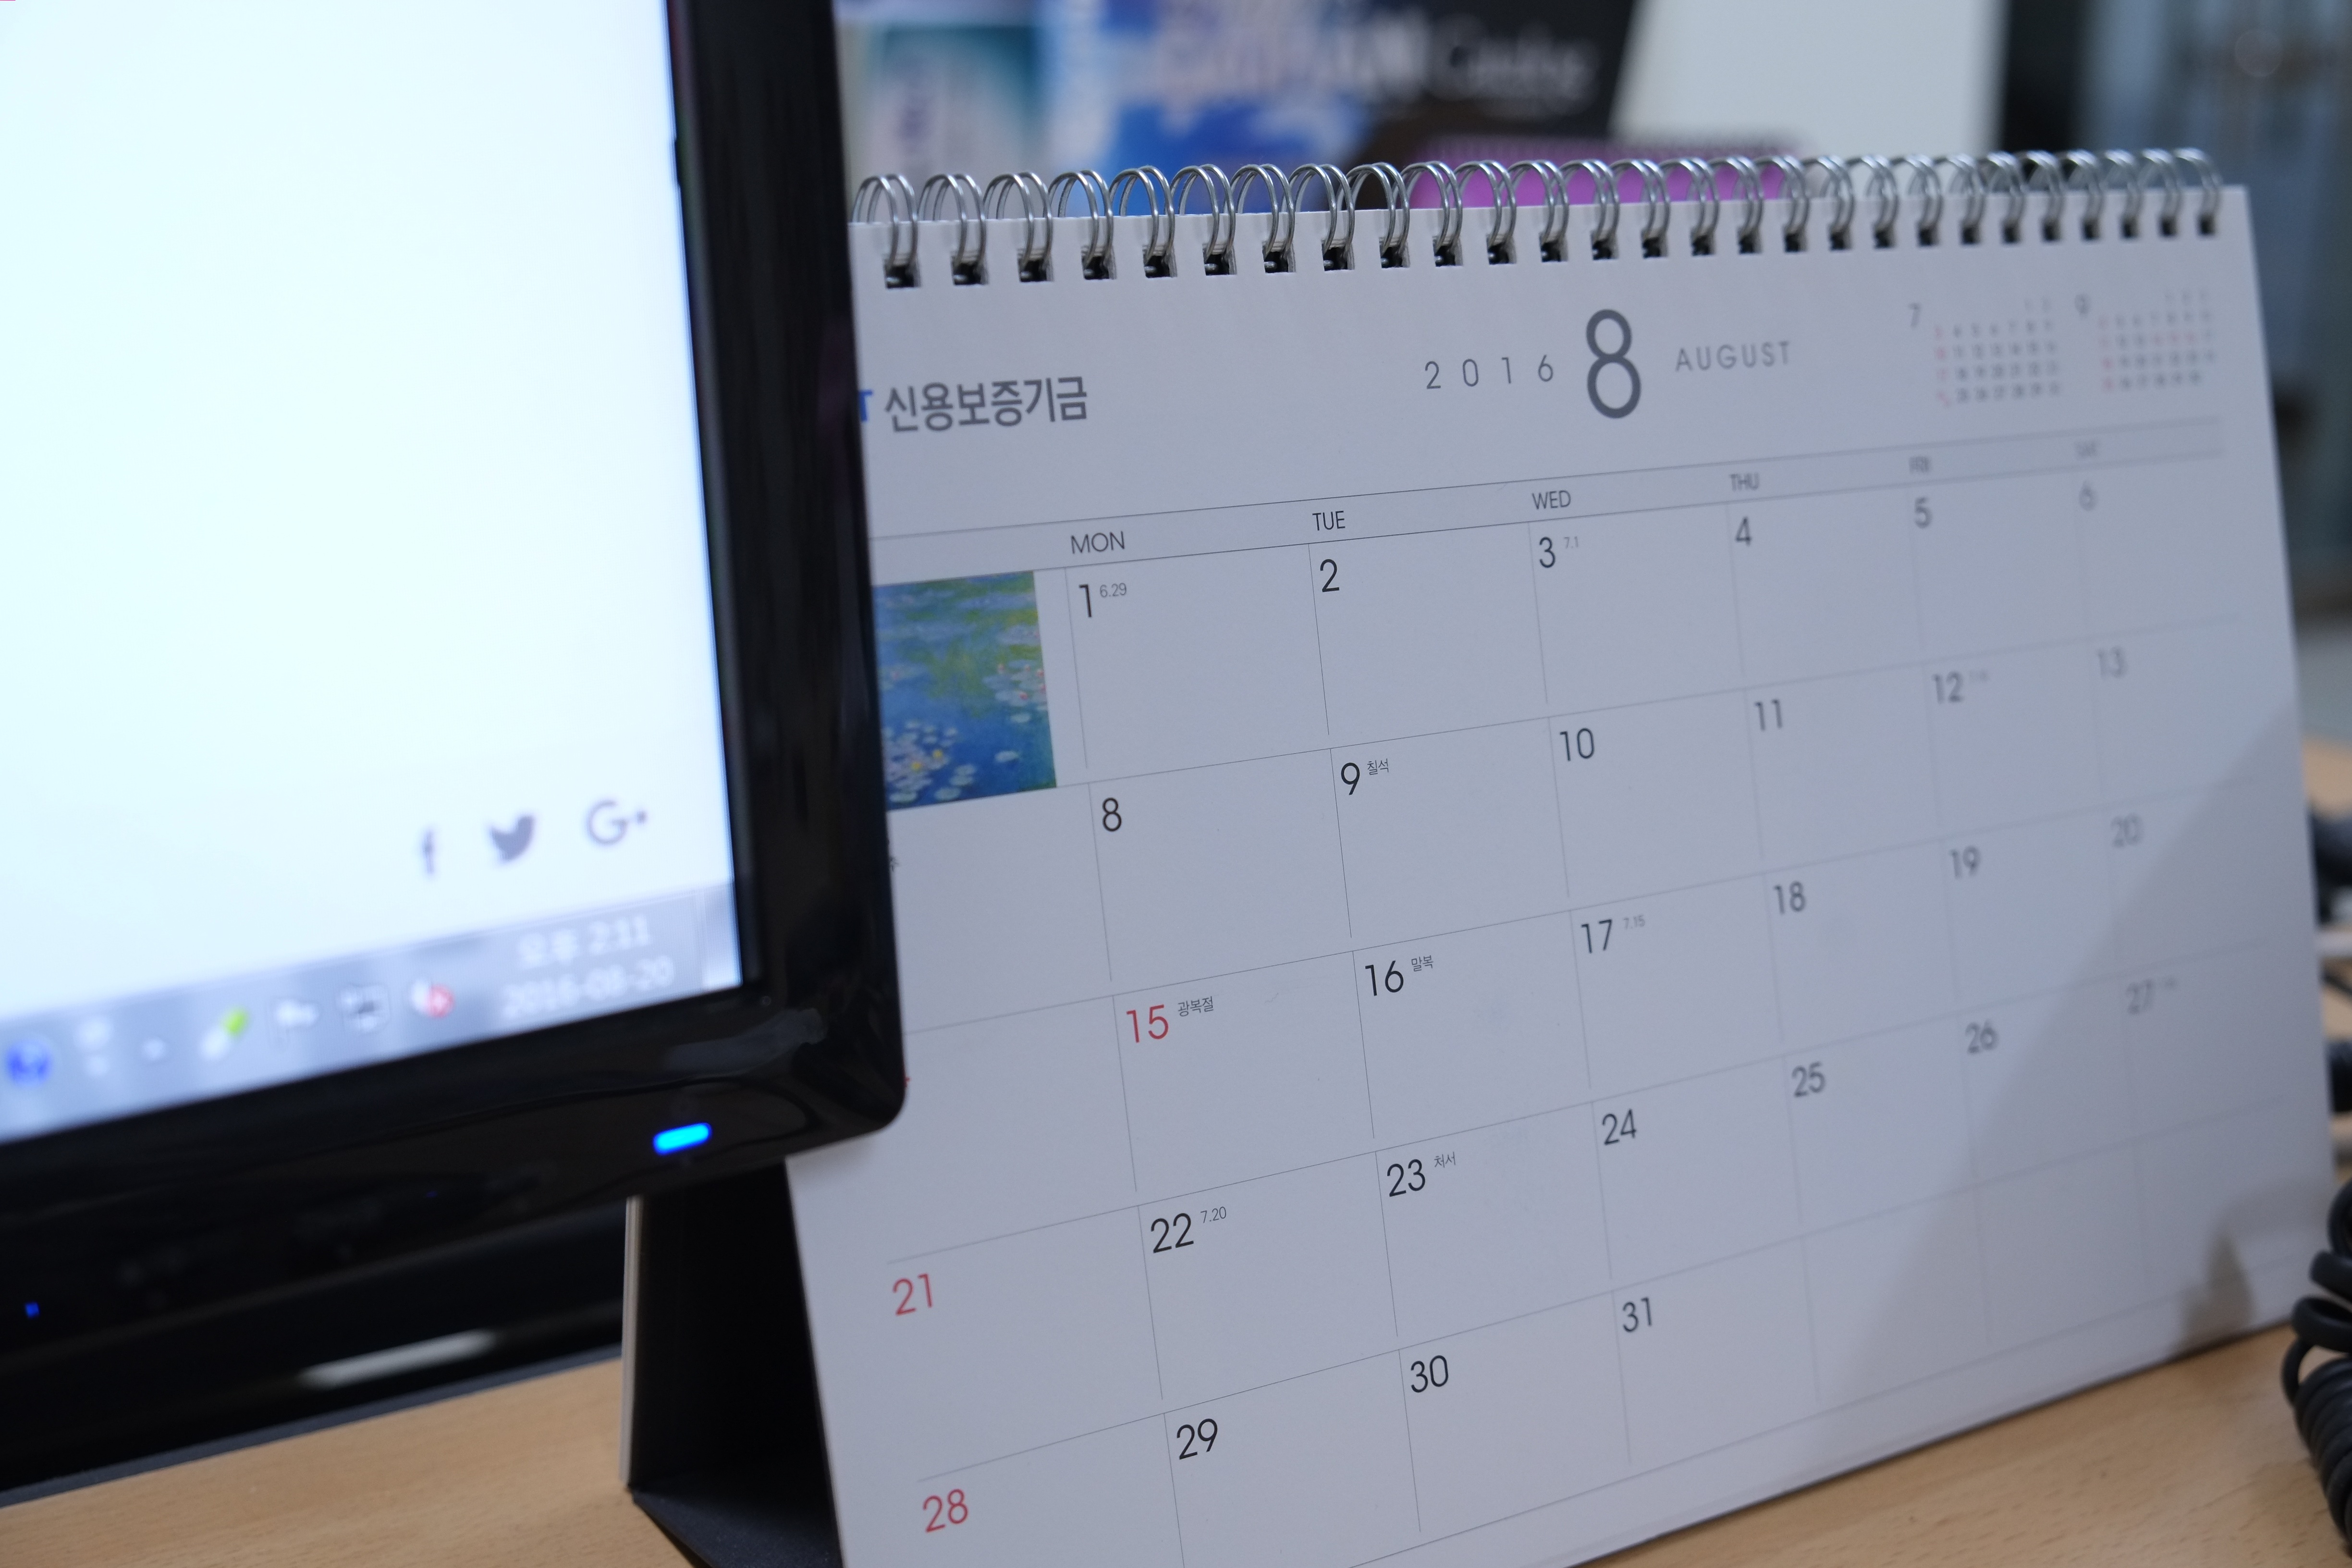
writing, brand, design, calendar, independent, document, august, liberation day, guangfu, liberation, 8 may 2016